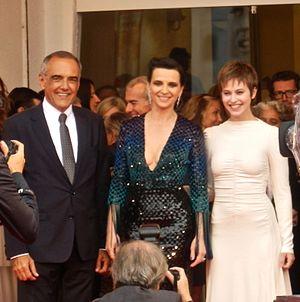
L'Attente est un film franco-italien réalisé par Piero Messina, présenté en compétition à la Mostra de Venise et sorti en France le 16 décembre 2015.
Alberto Barbera est un critique de cinéma italien.